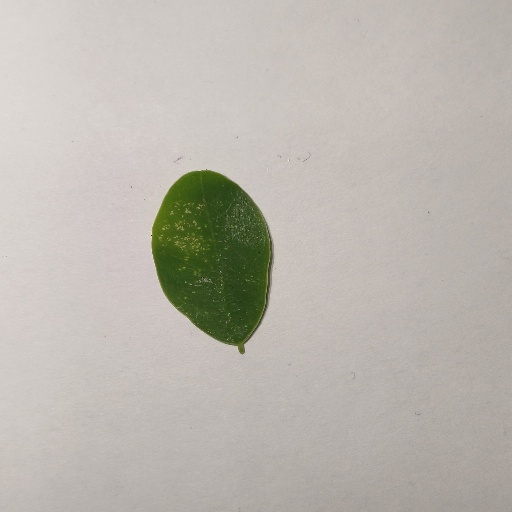
Species: Sojina
Leaf condition: Healthy Leaf